Spectrum News 1 Kansas City

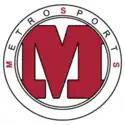
Metro Sports logo used from 1996 to 2010.

Metro Sports also broadcast five games of the Missouri Mavericks of the Central Hockey League during the 2010–2011 Central Hockey League season. In March 2009, Metro Sports produced and televised live all 31 games of the 2009 NAIA Division I men's basketball tournament, which was held in Kansas City, Missouri.